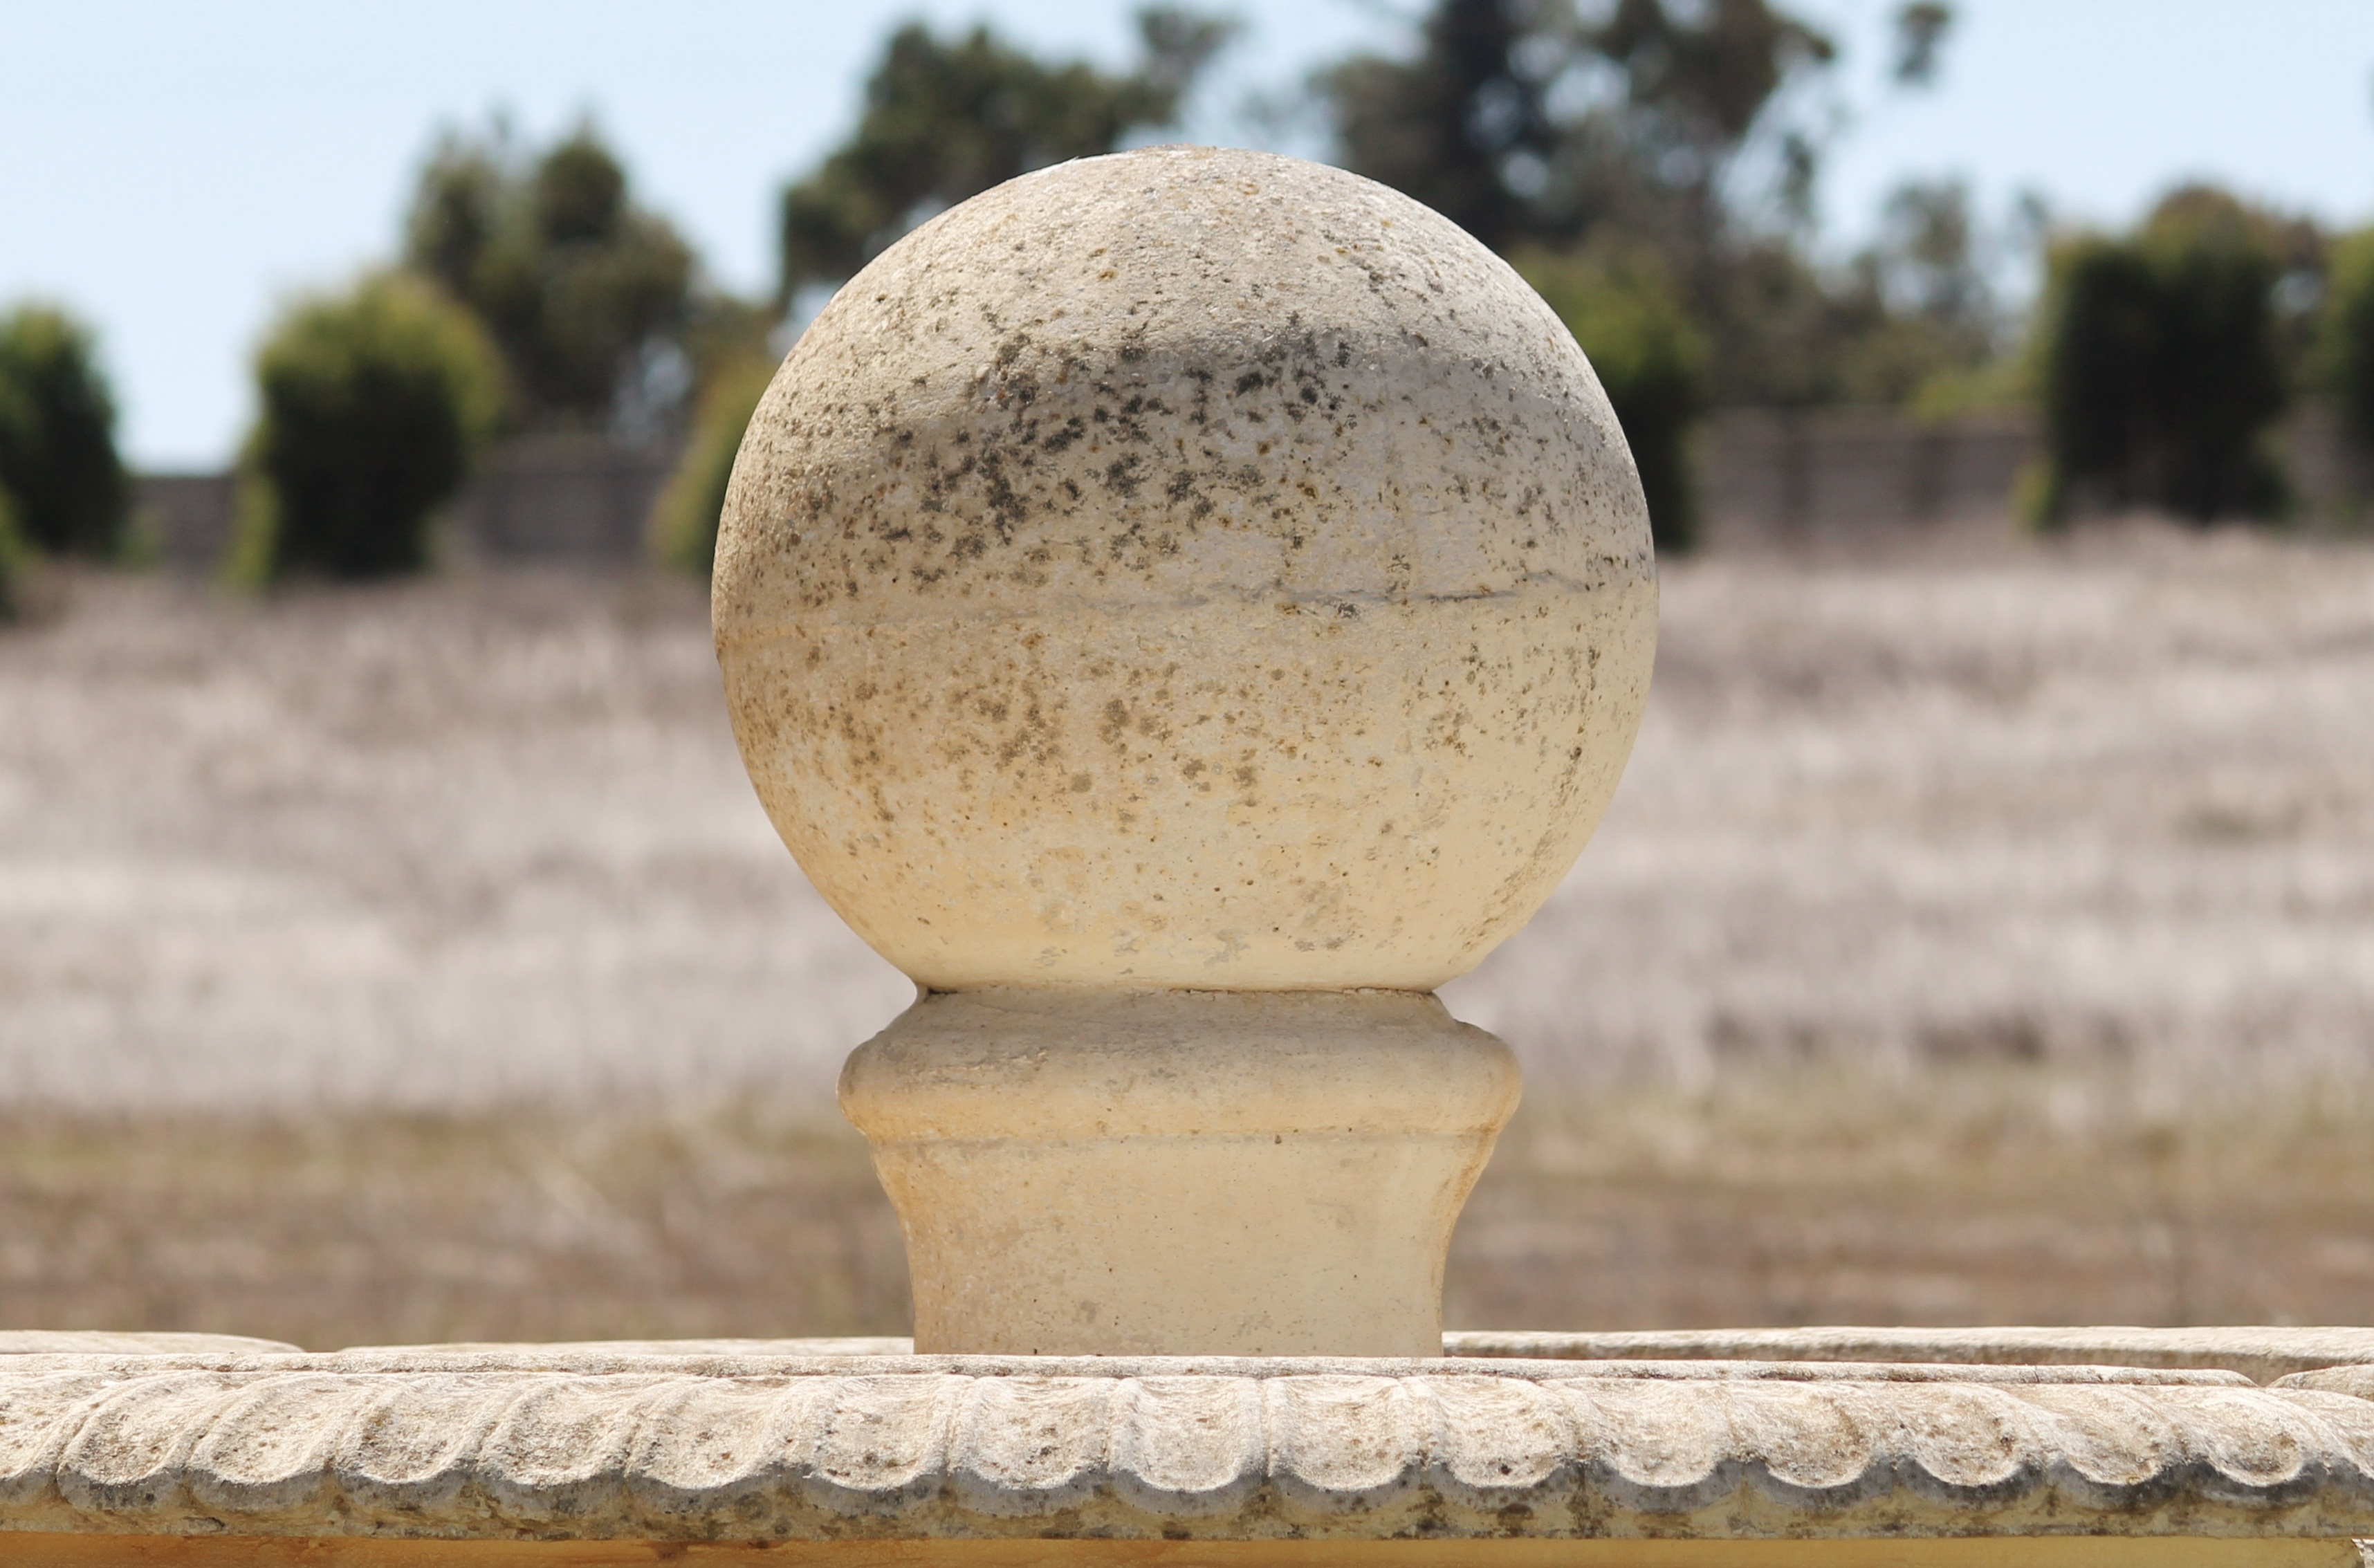
sand, structure, stone, monument, material, sculpture, art, fountain, carving, rock carving, stone sculpture, ancient history